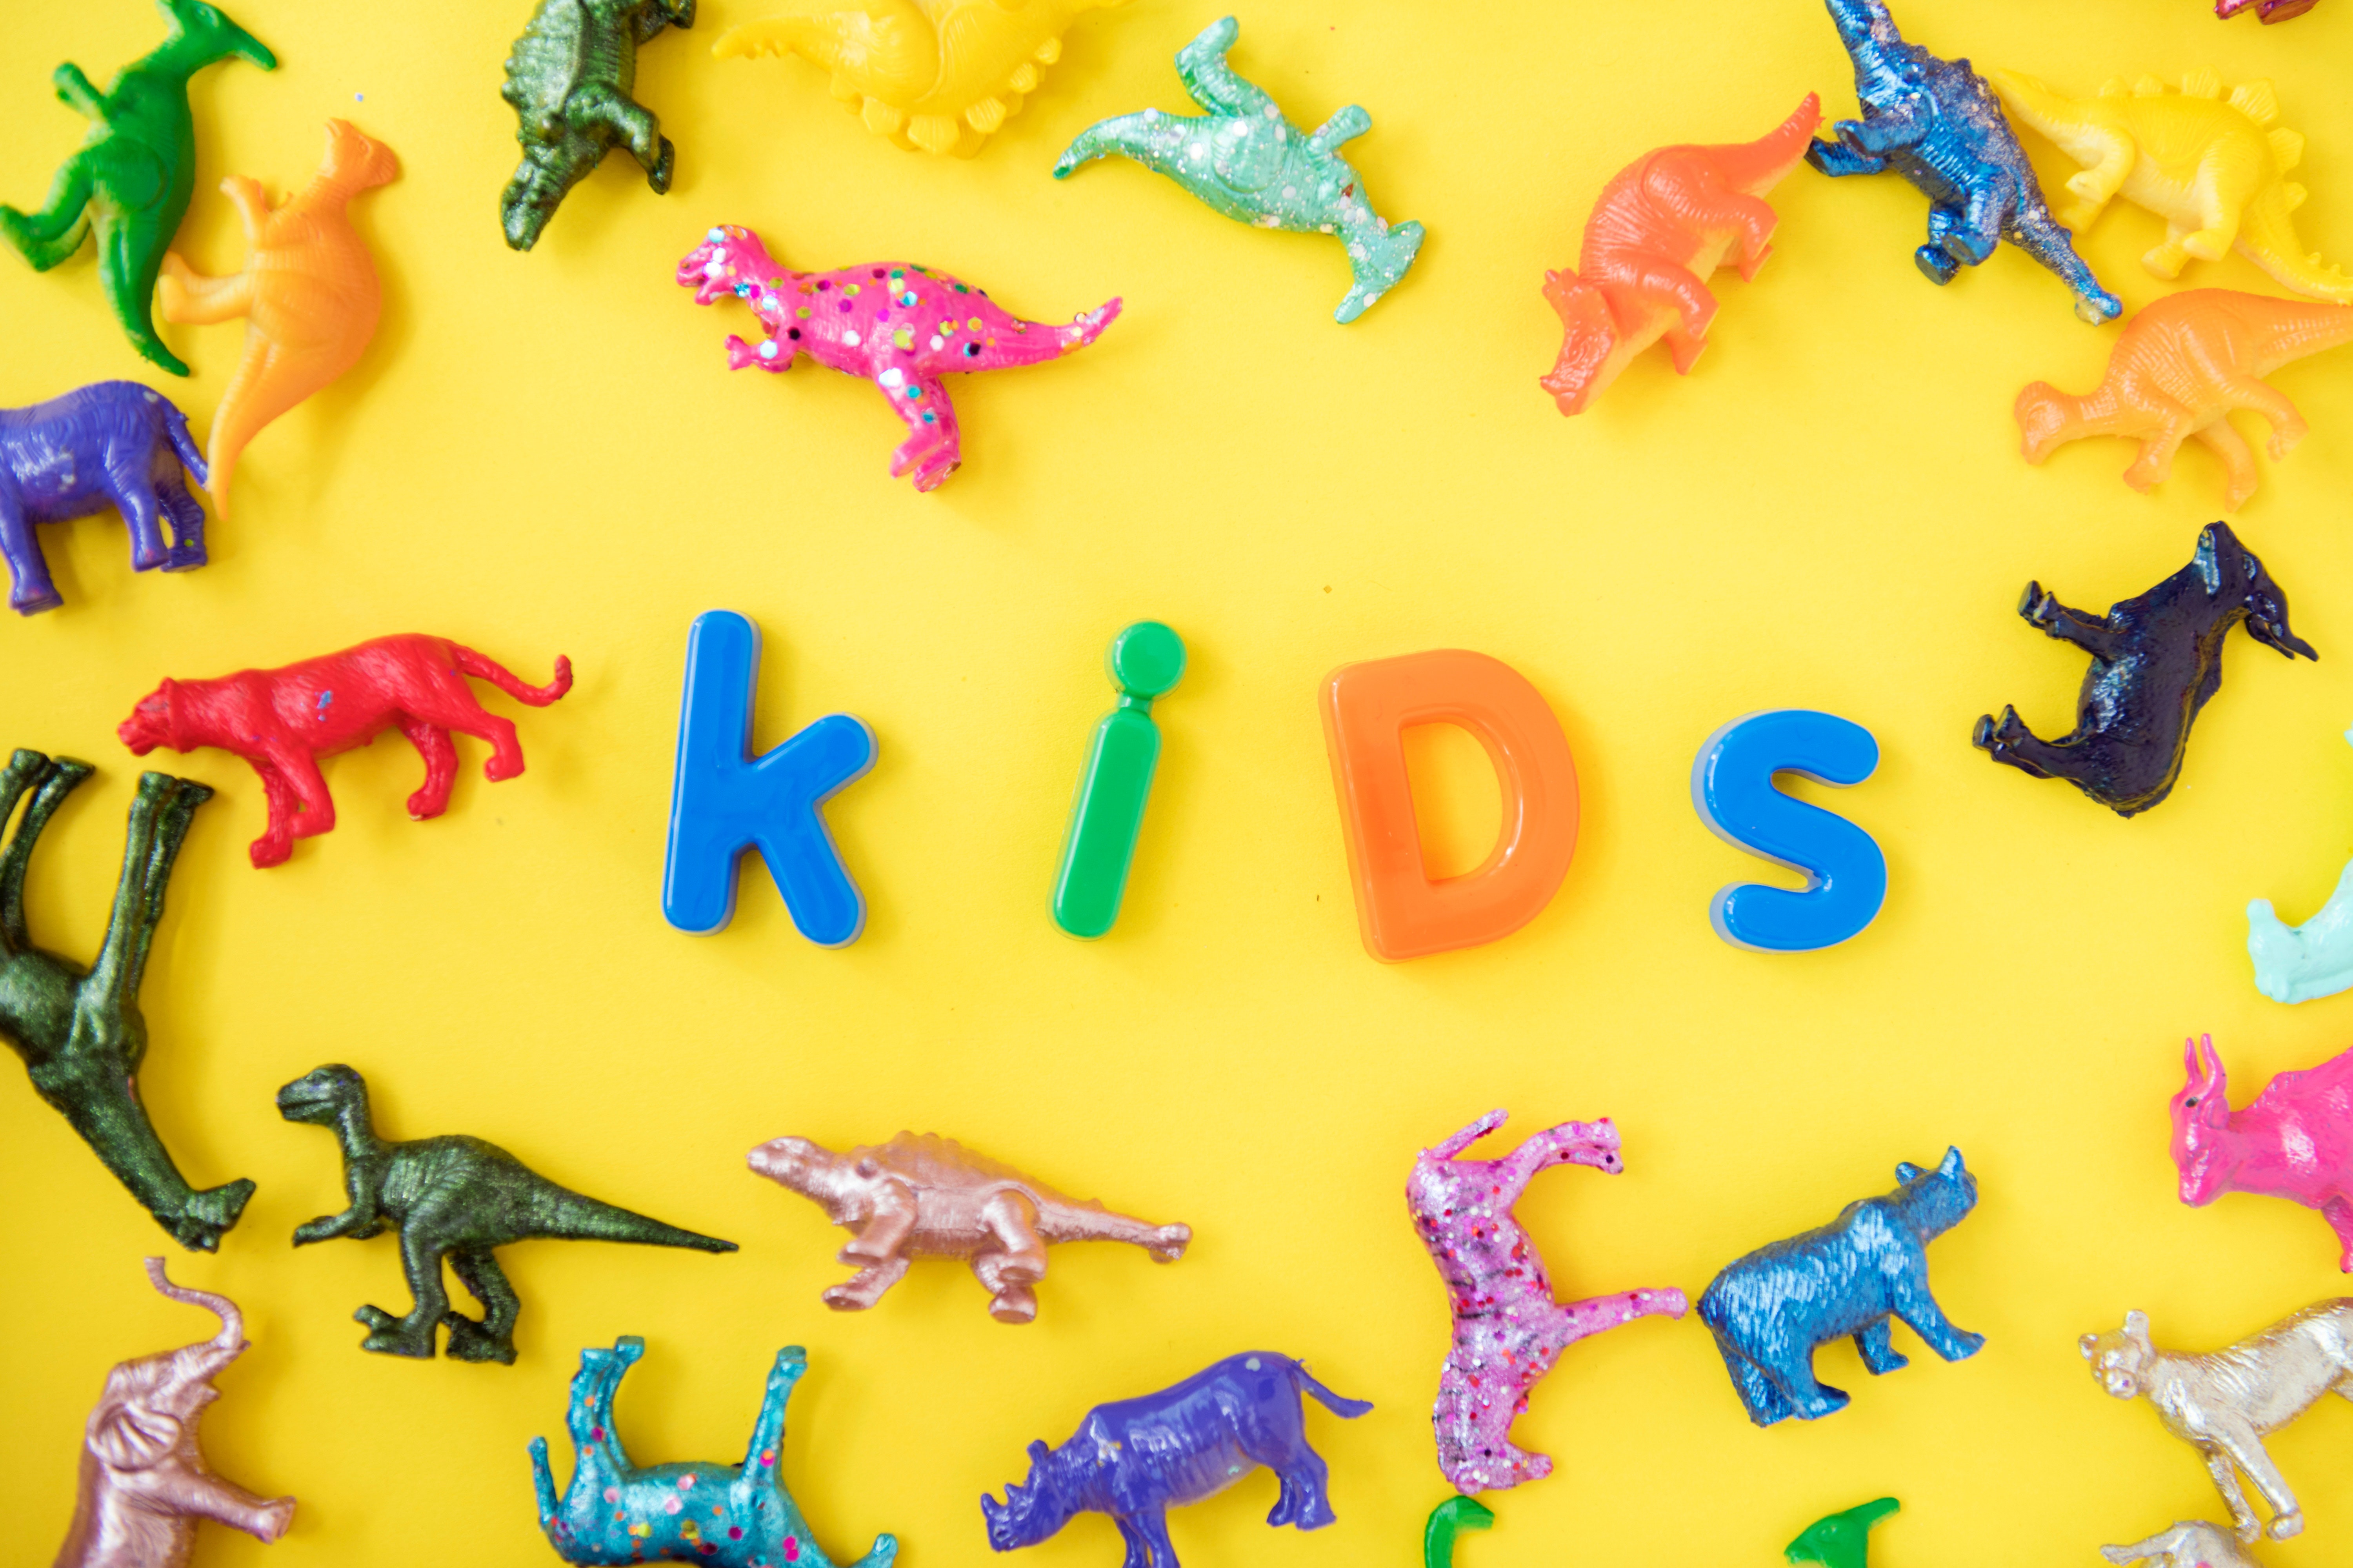
animal figure, yellow, toy, Cake decorating supply